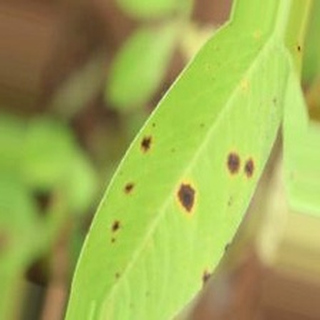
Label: groundnut_late_leaf_spot